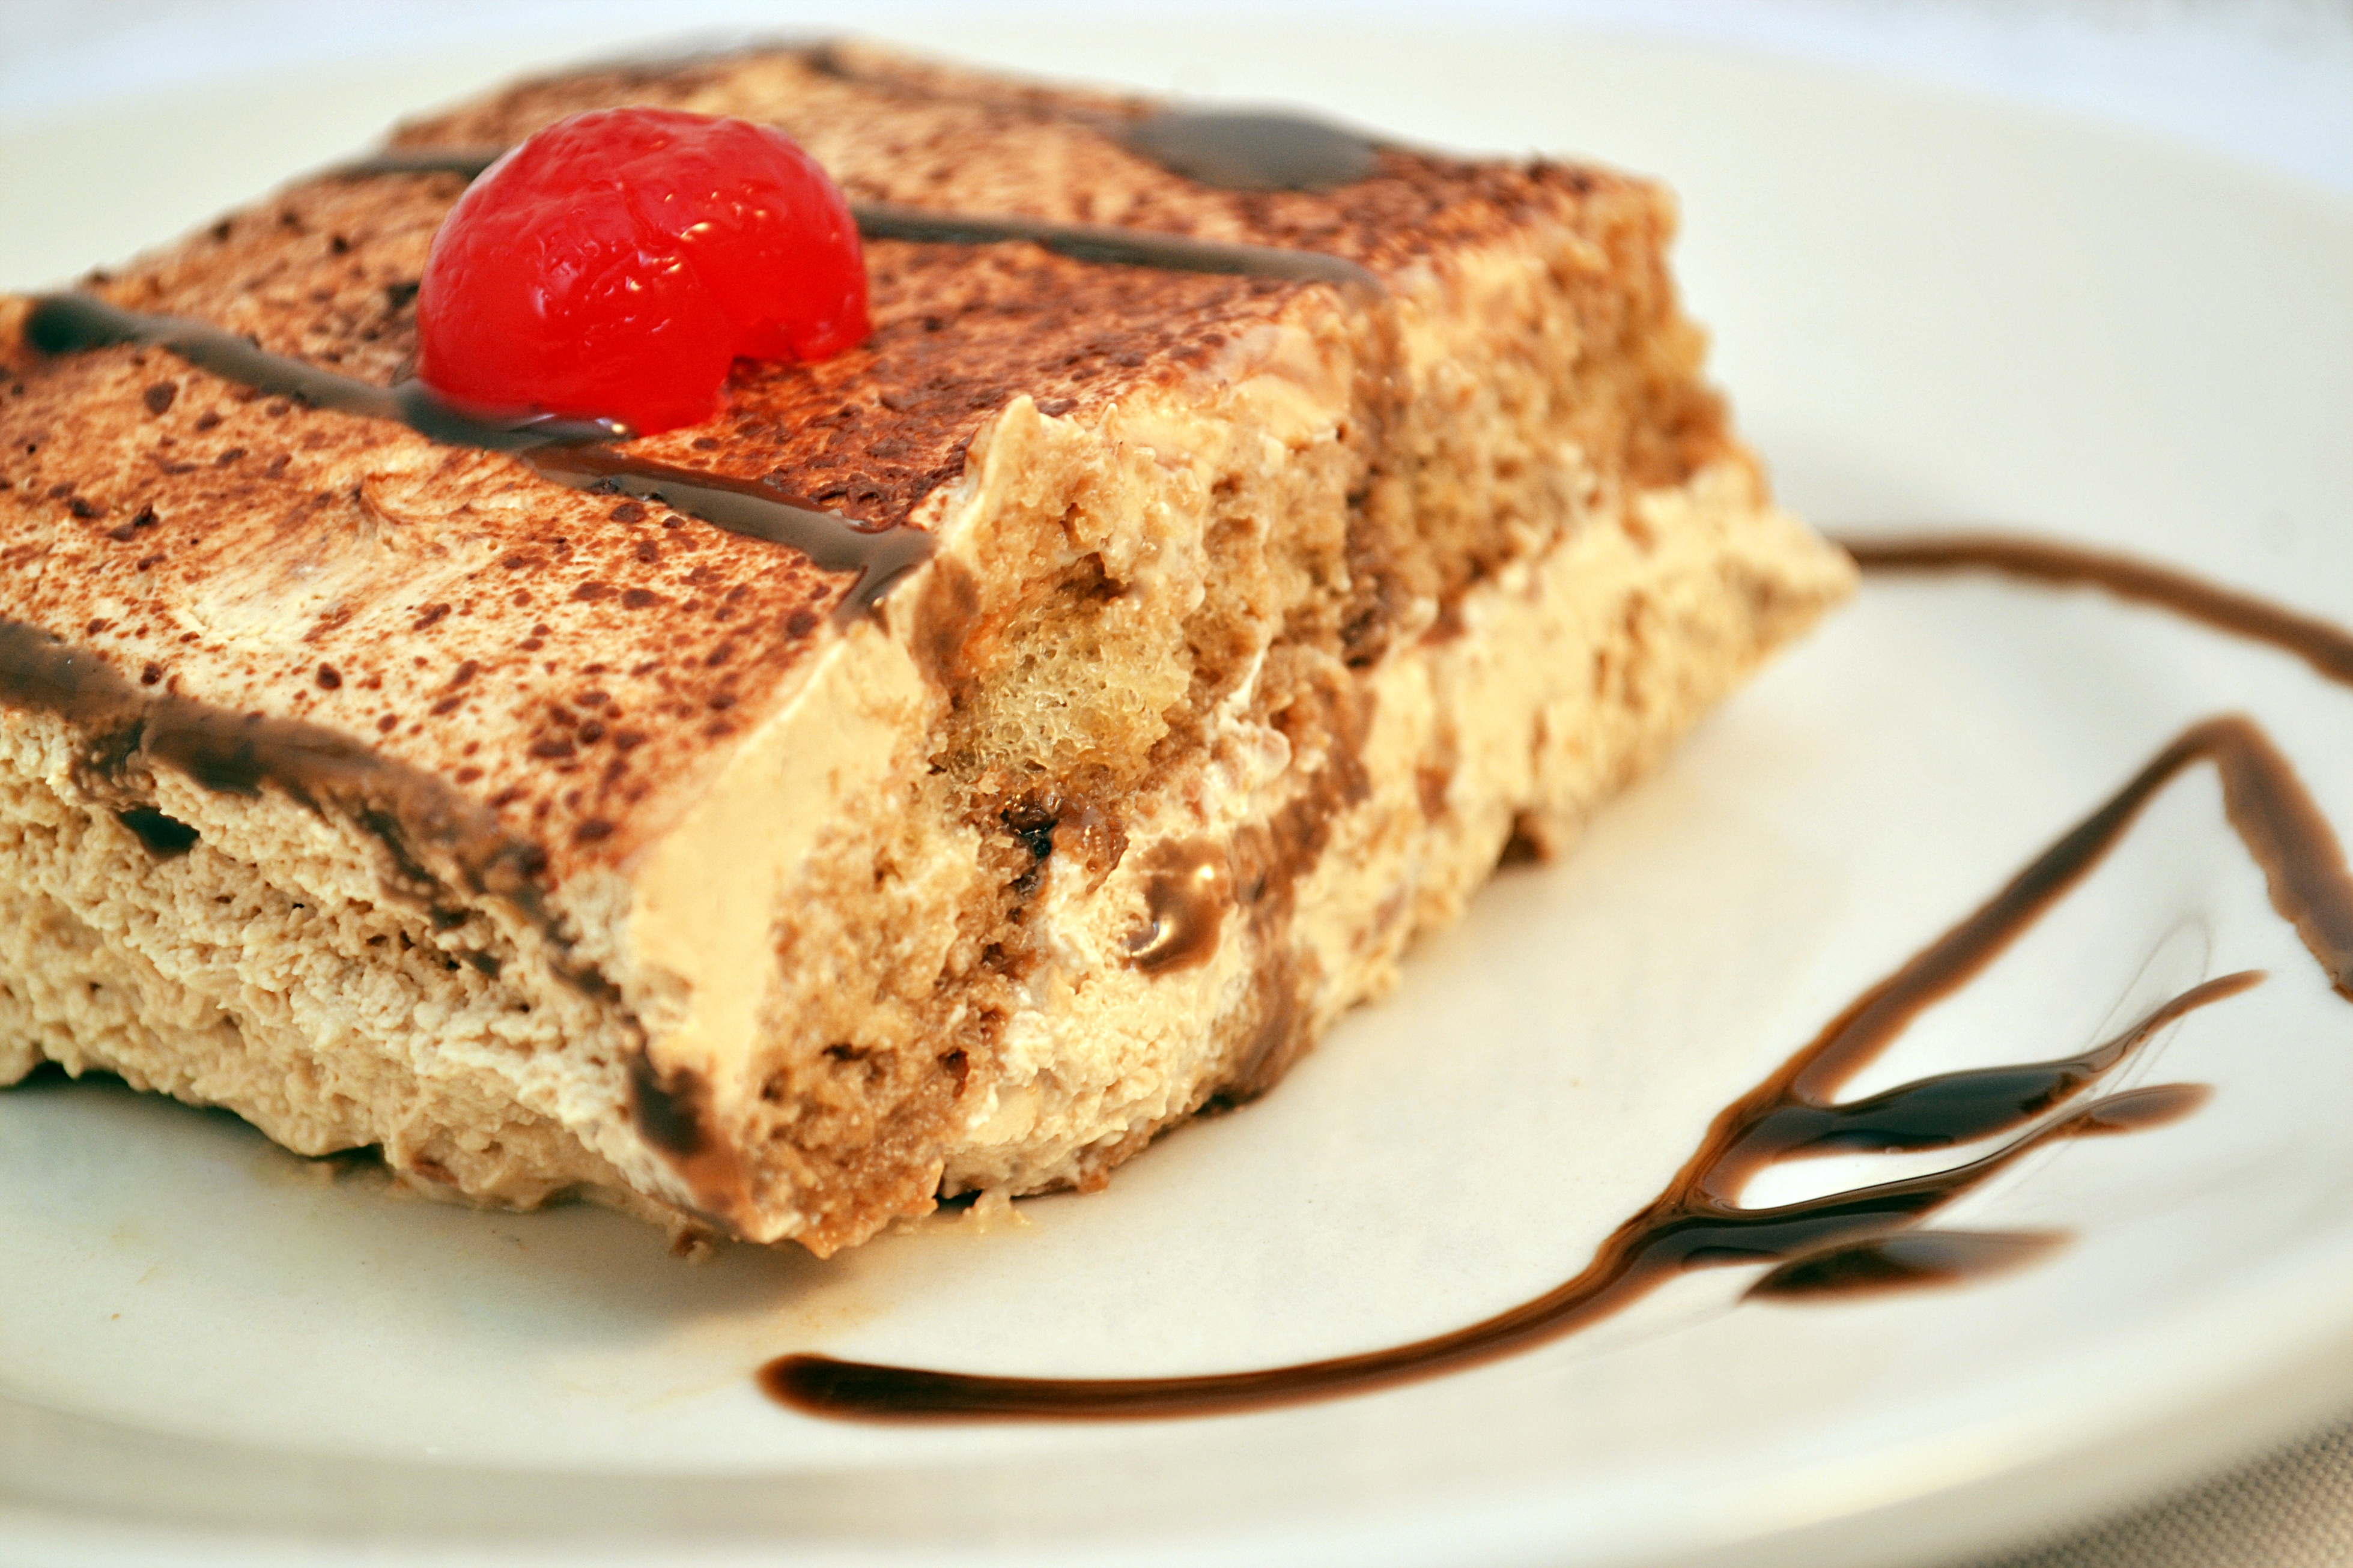
sweet, dish, meal, food, produce, plate, breakfast, gourmet, snack, dessert, eat, cuisine, delicious, cake, slice, pie, bakery, baked, sugar, tasty, cherry, baked goods, flavor, semifreddo